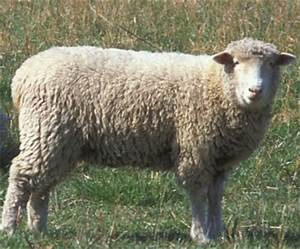
Label: sheep